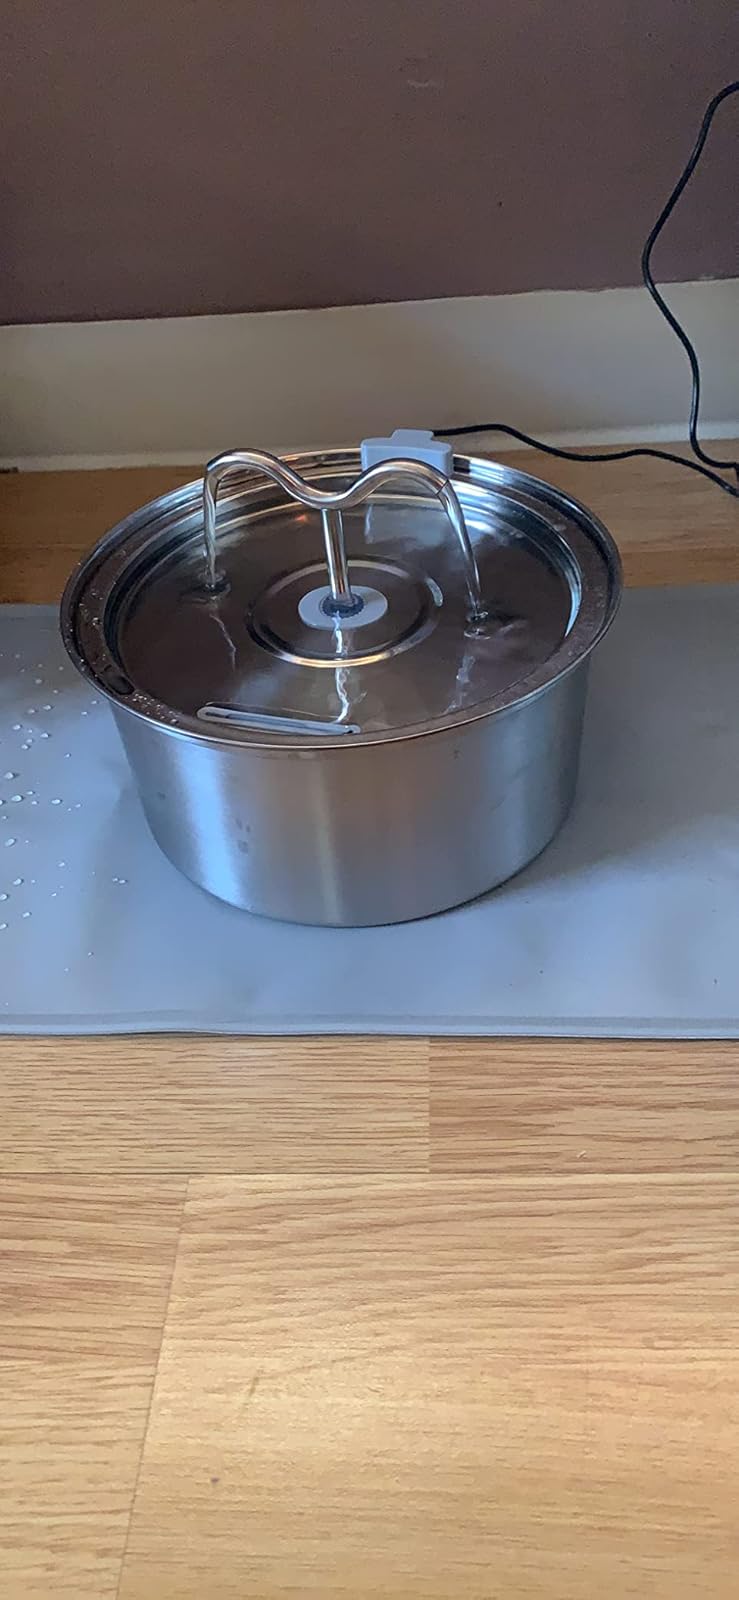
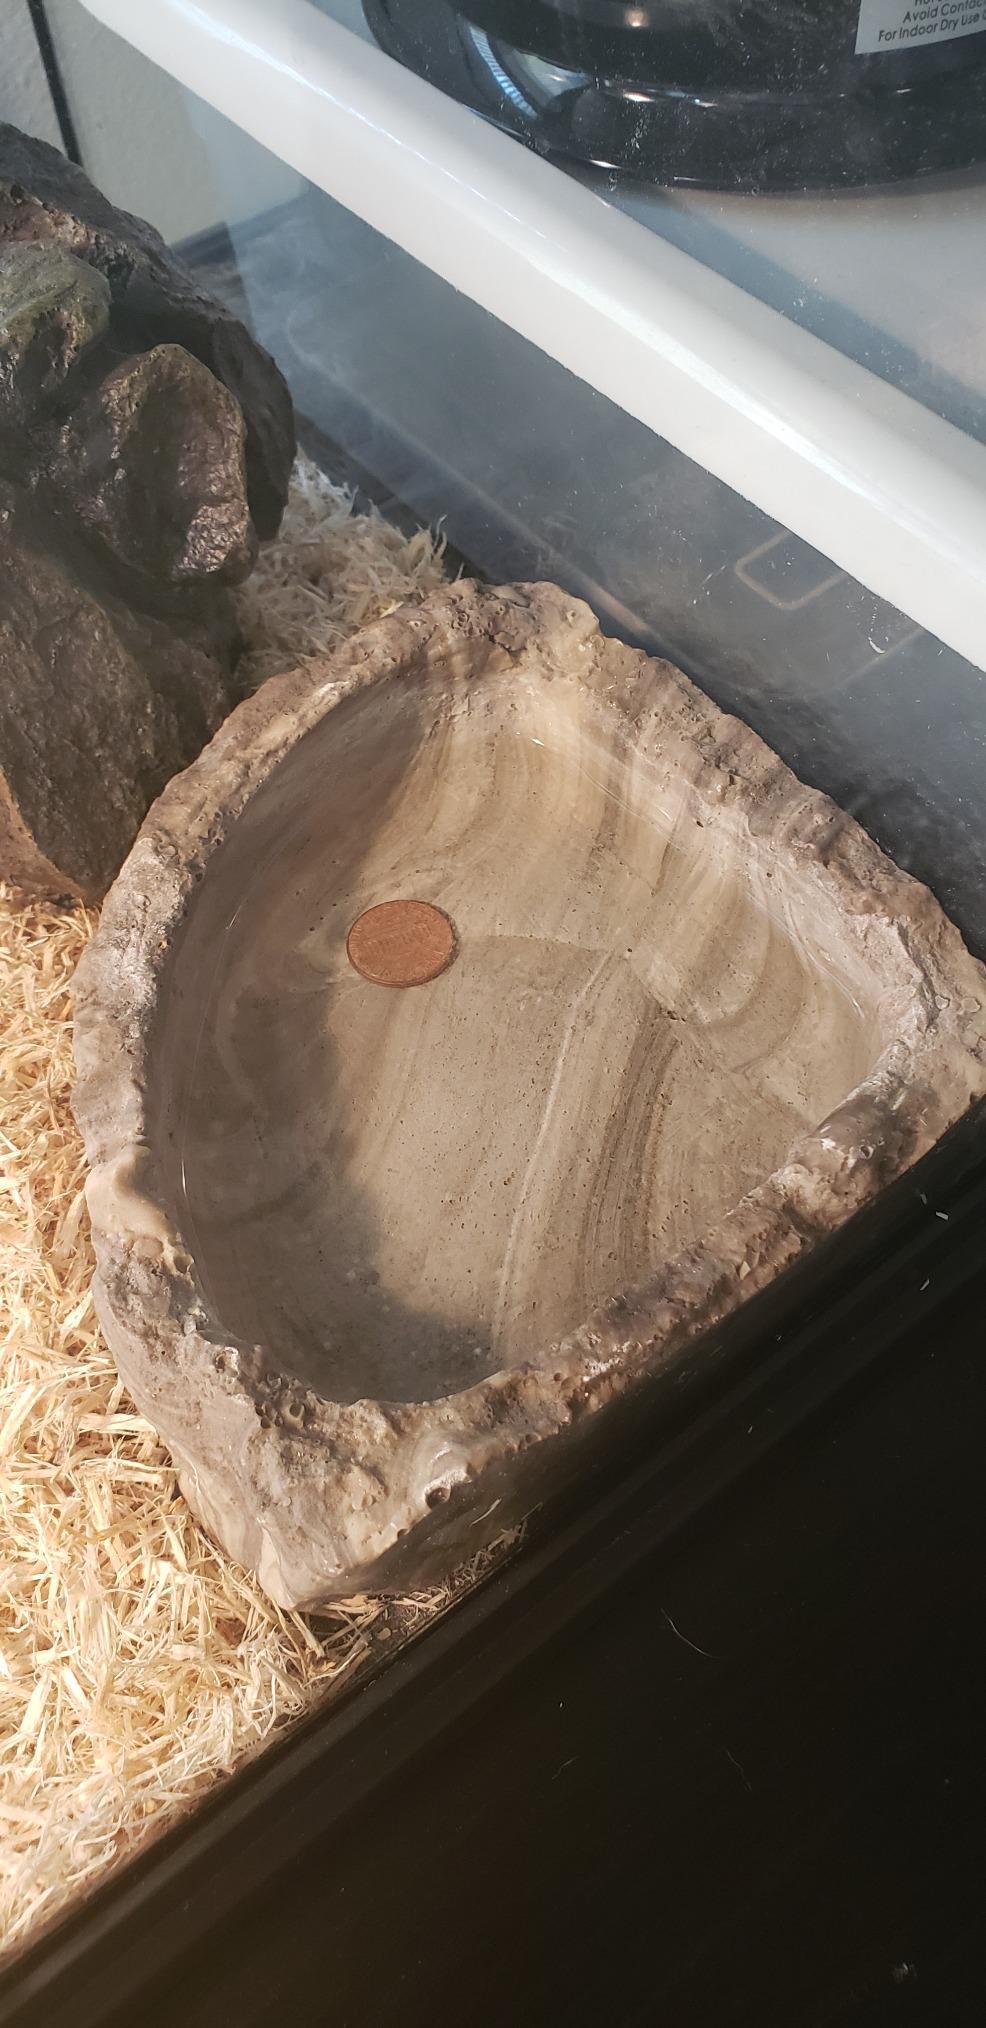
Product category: items_bowl
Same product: no